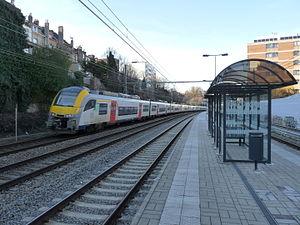
La ligne S8 du RER bruxellois, plus simplement nommée S8, est une ligne de train de l'offre ferroviaire suburbaine à Bruxelles, composante du projet Réseau express régional bruxellois, elle relie Bruxelles-Midi à Ottignies ou Louvain-la-Neuve.